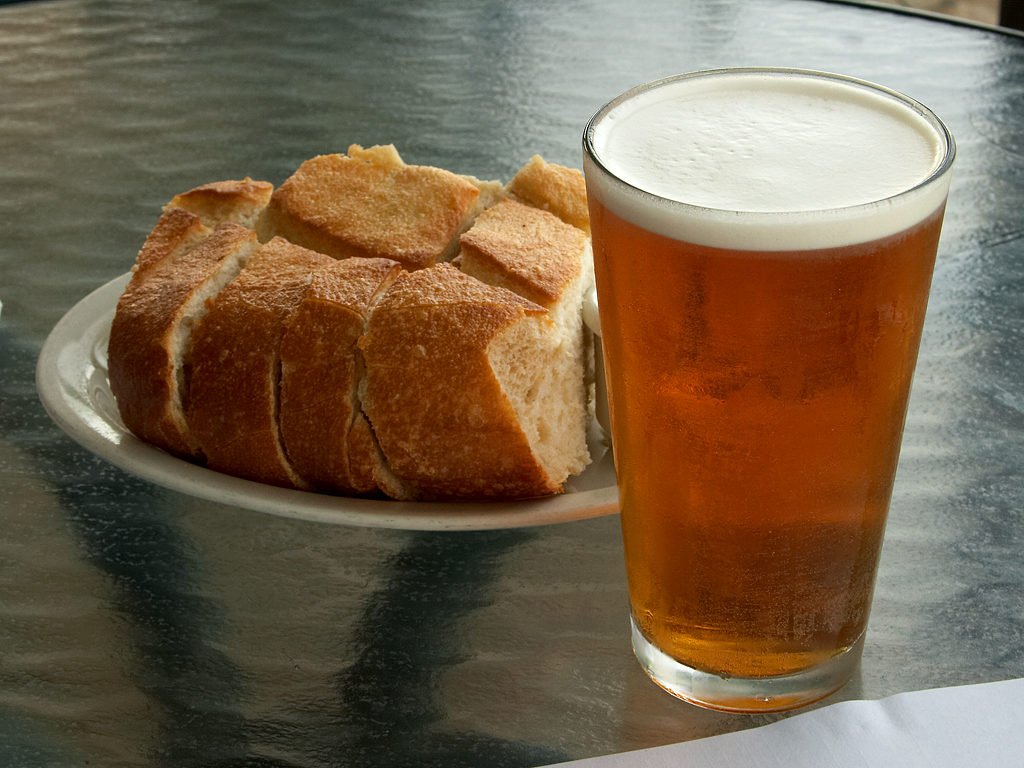
meal, food, produce, drink, breakfast, eat, bread, beer, break, flavor, vespers